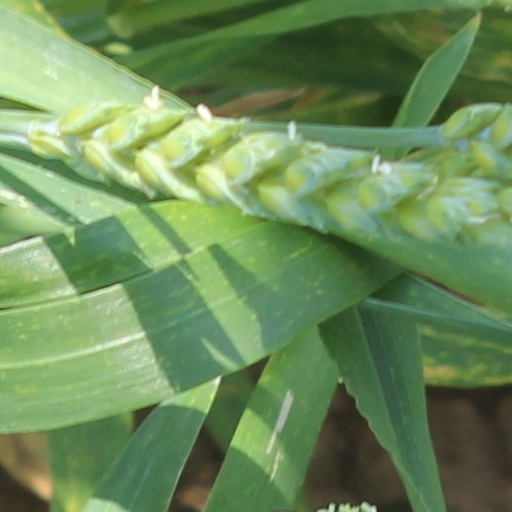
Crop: wheat